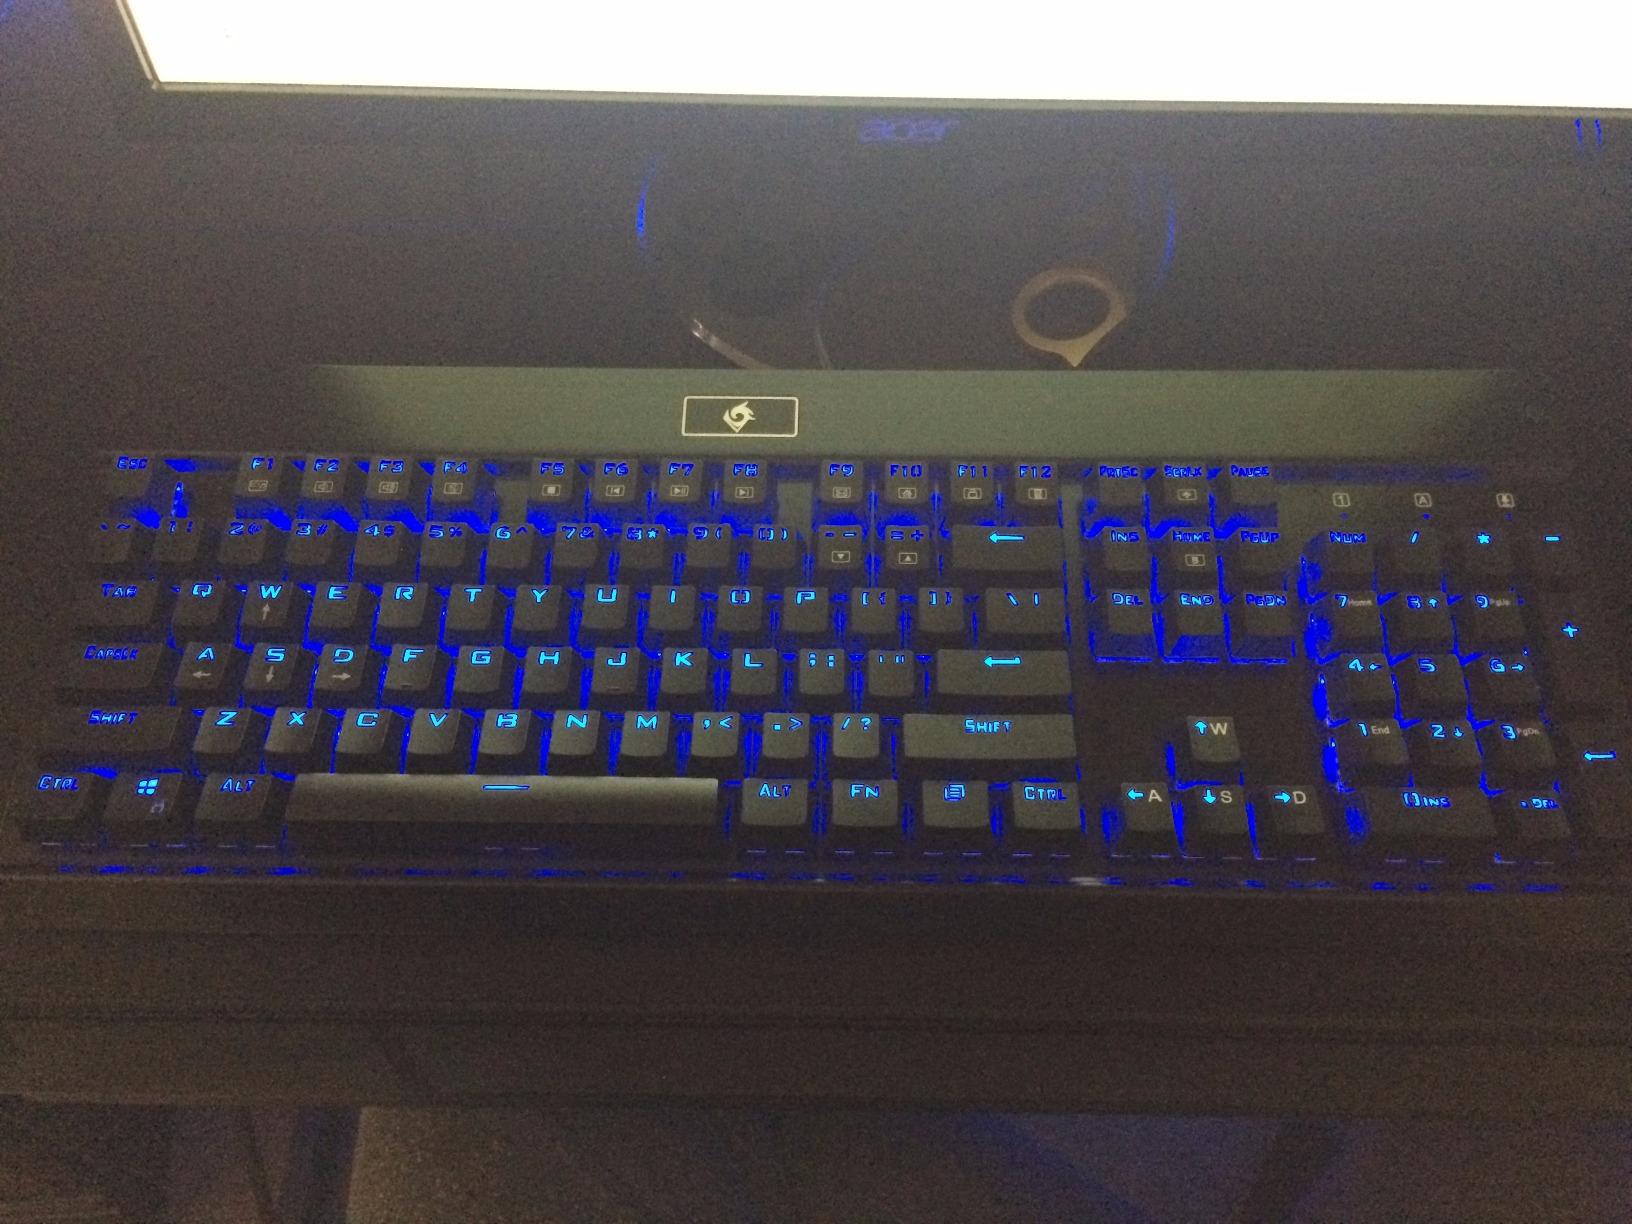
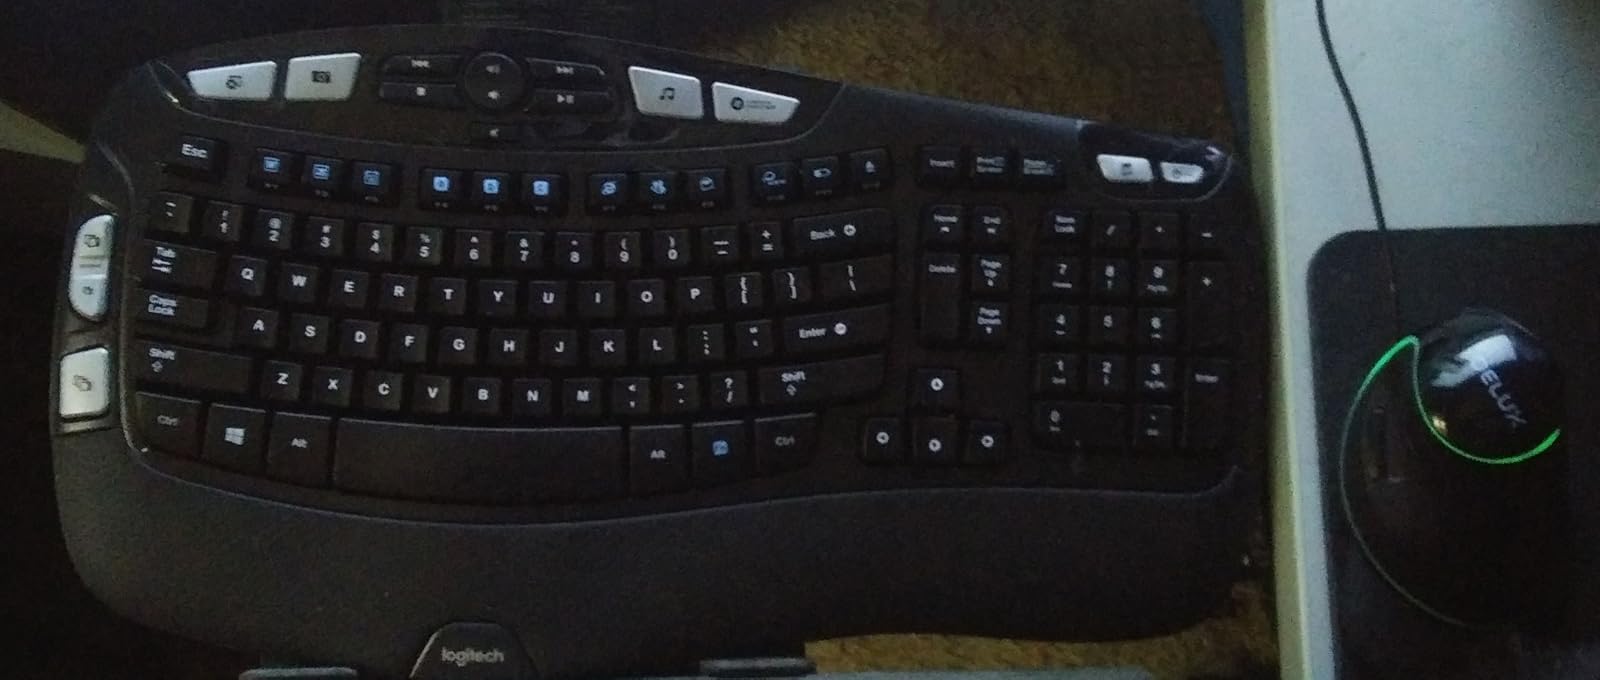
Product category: keyboard
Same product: no